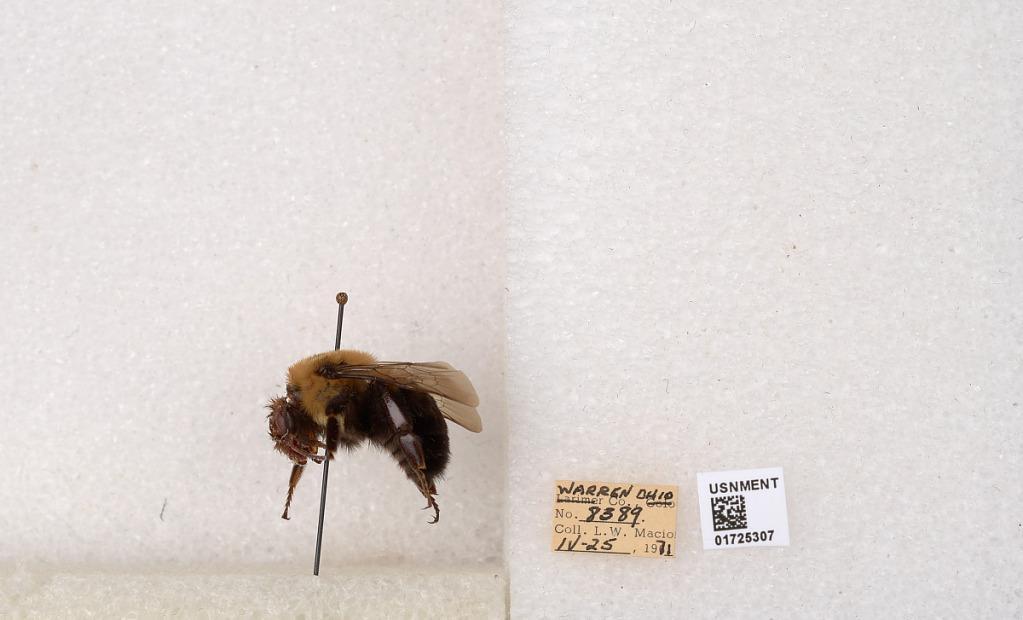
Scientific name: Bombus impatiens Cresson
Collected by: L. Macior
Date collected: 1971-4-25
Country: United States
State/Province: Ohio
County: Warren
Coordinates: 39.4276, -84.1668